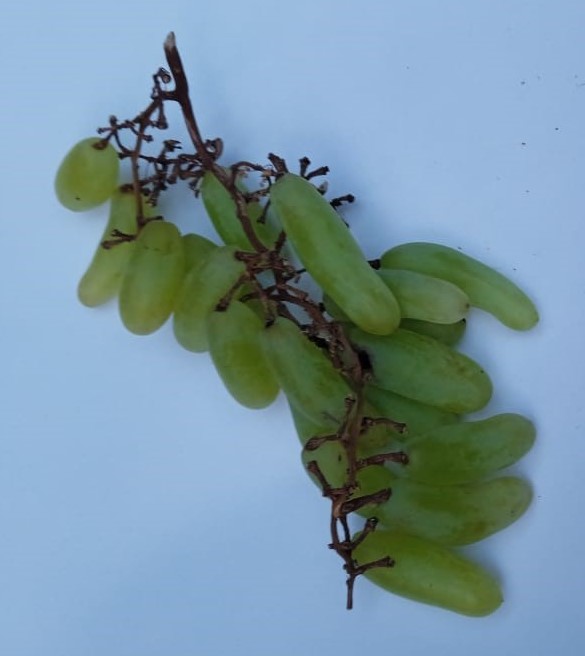
Fruit: grape
Condition: fresh